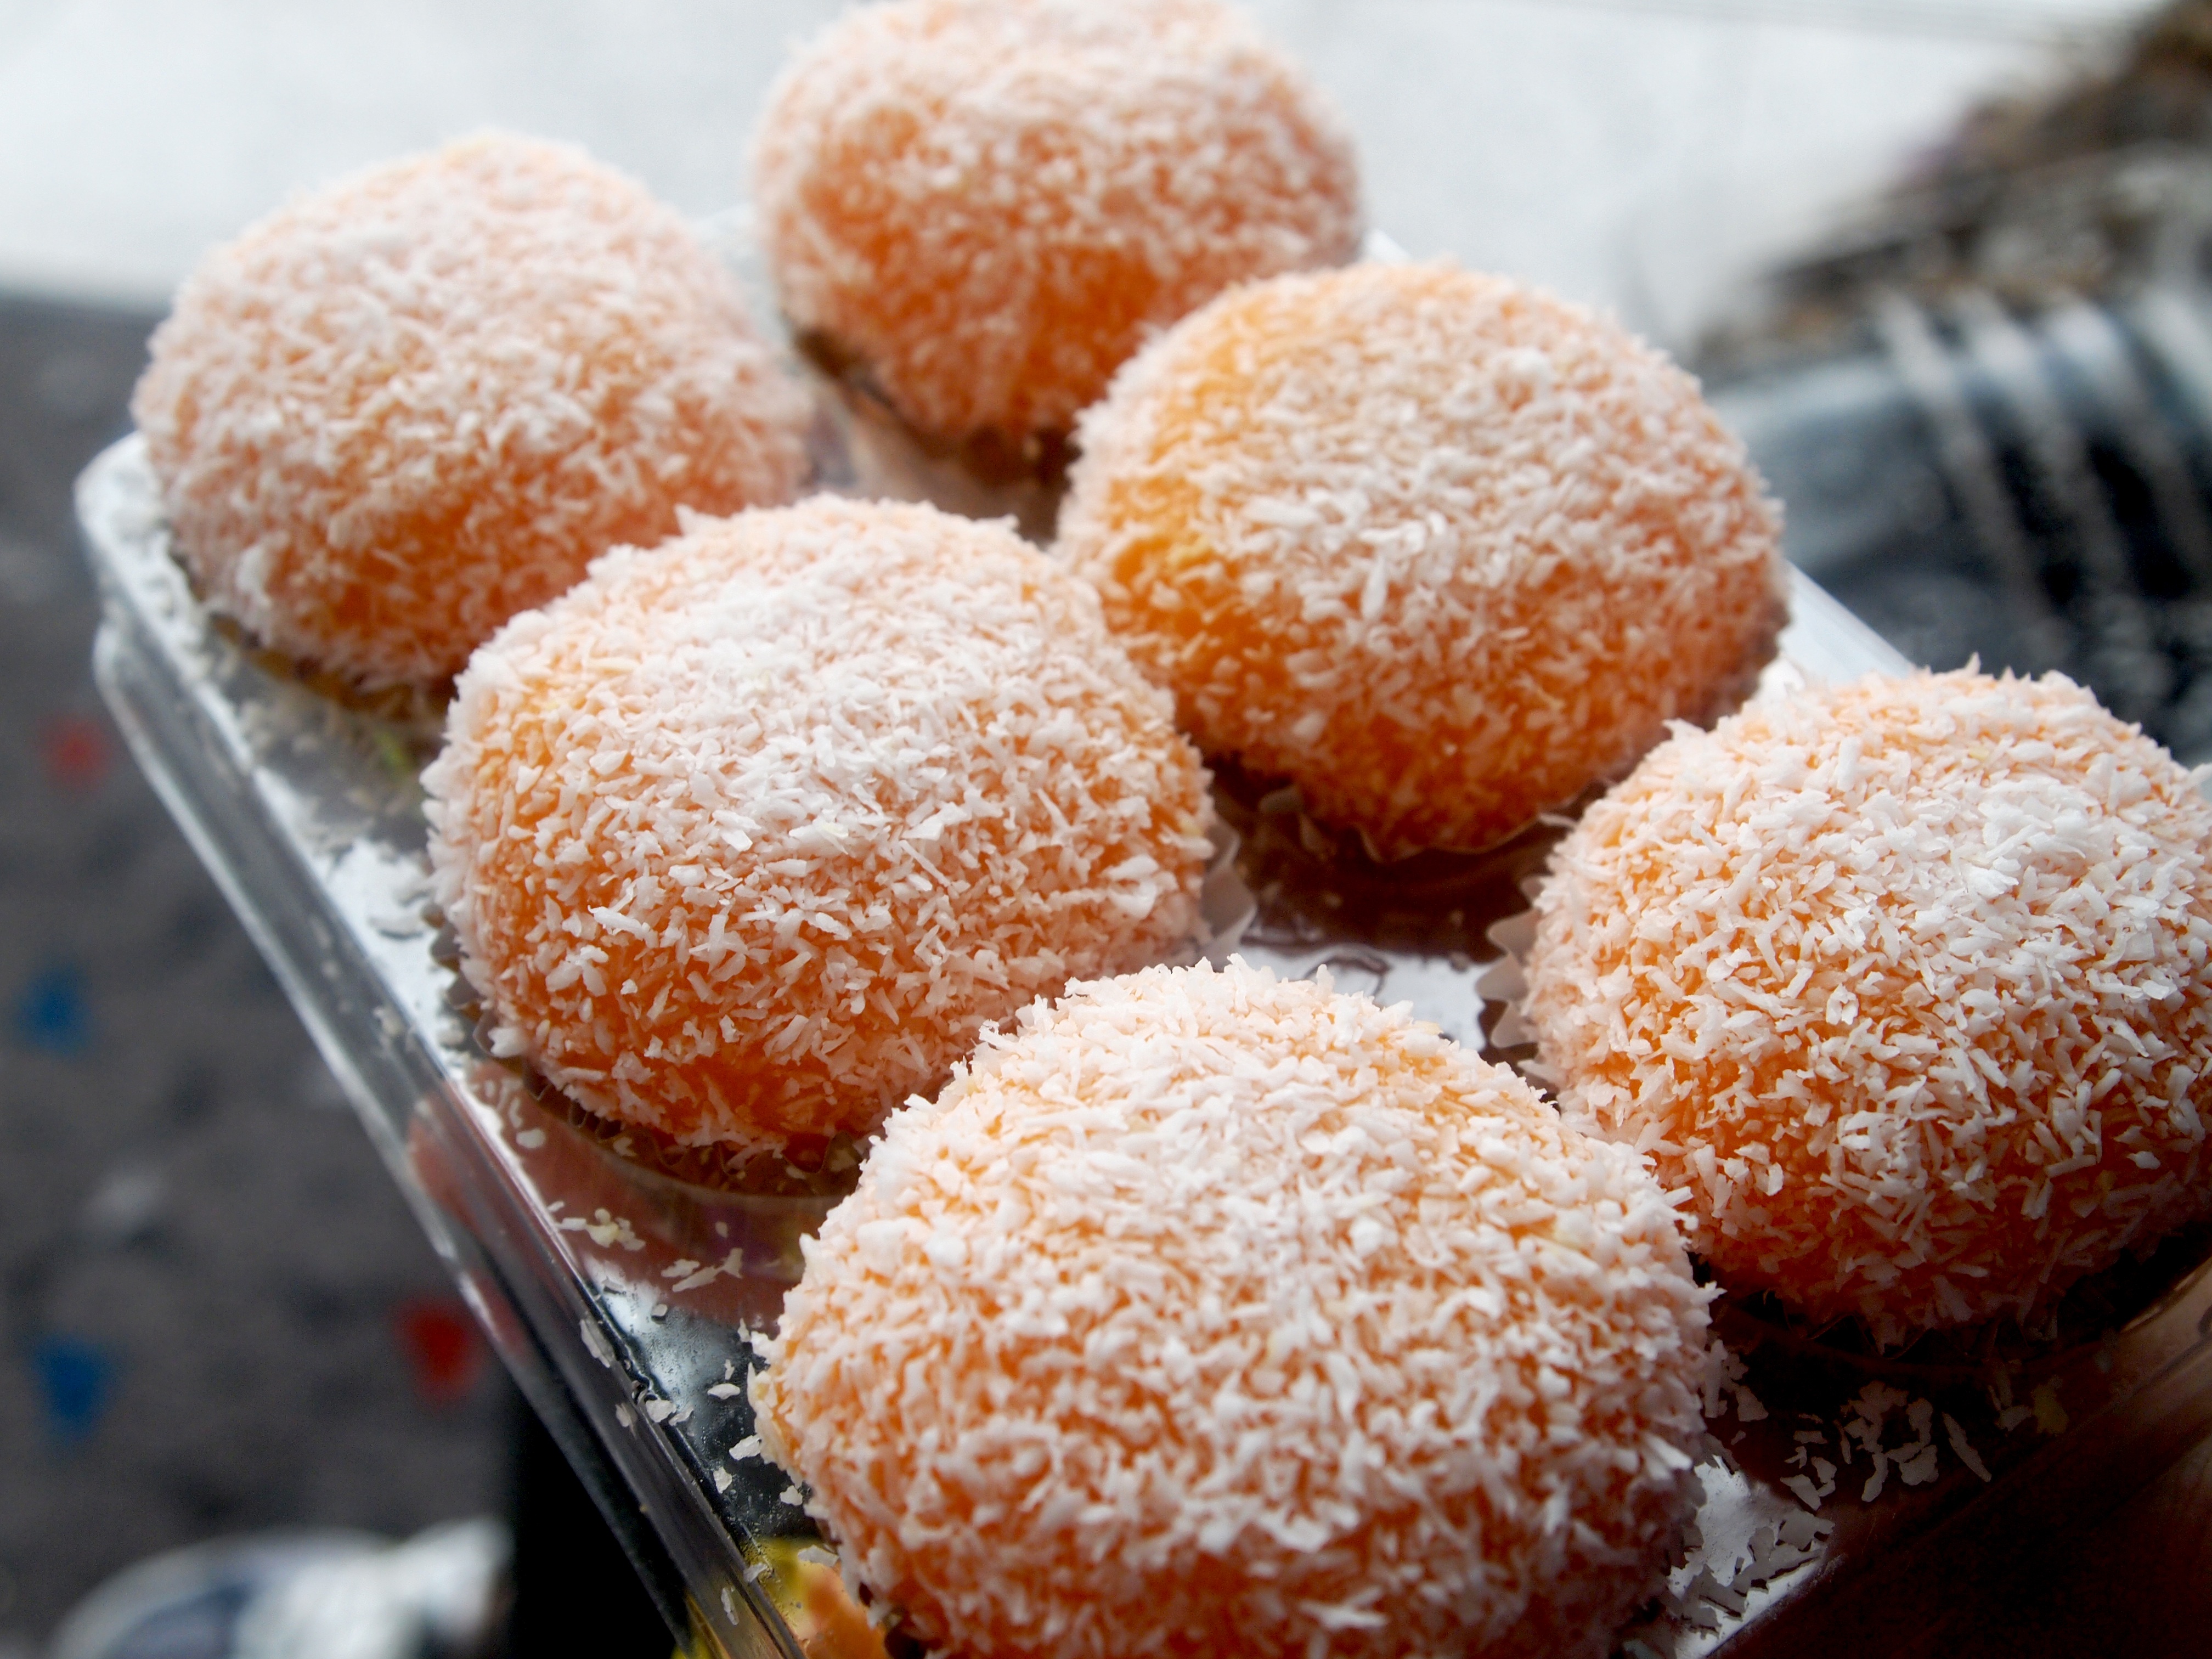
roast, dish, food, produce, dessert, cuisine, hong kong, coconut, powdered sugar, mango, confectionery, arancini, daifuku, laddu, chocolate truffle, beignet, oliebol, malasada, p czki, mochi, rum ball, sufganiyah